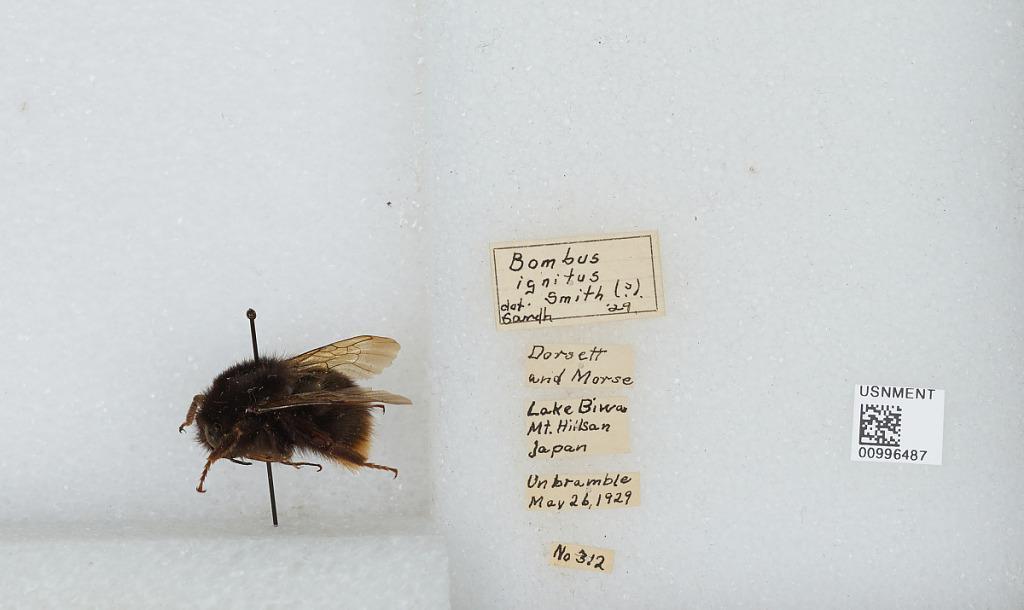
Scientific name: Bombus (Bombus) ignitus Smith
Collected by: Dorsett & I. Morse
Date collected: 1929-5-26
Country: Japan
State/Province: Shiga
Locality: Biwa-ko, Mt. Hillsan
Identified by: Sandhouse, G.